Therapeutic gene modulation

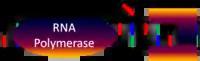
Synthetic polyamide blocking of RNA transcription by binding within the transcribed region

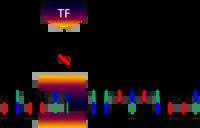
Synthetic polyamide blocking of transcription factors

SPAs may inhibit transcription through binding within a transcribed region of a target gene. This inhibition occurs through blocking of elongation by an RNA polymerase.